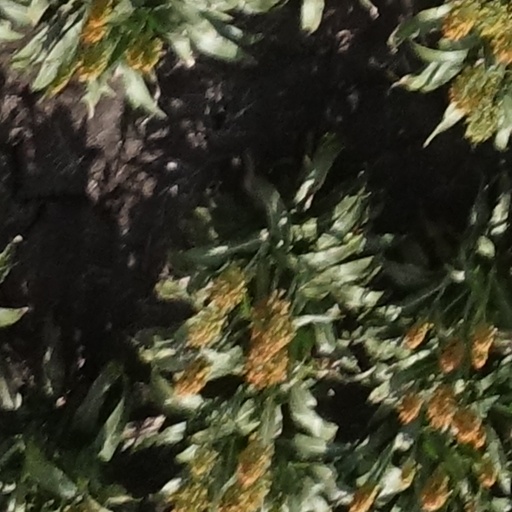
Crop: sorghum